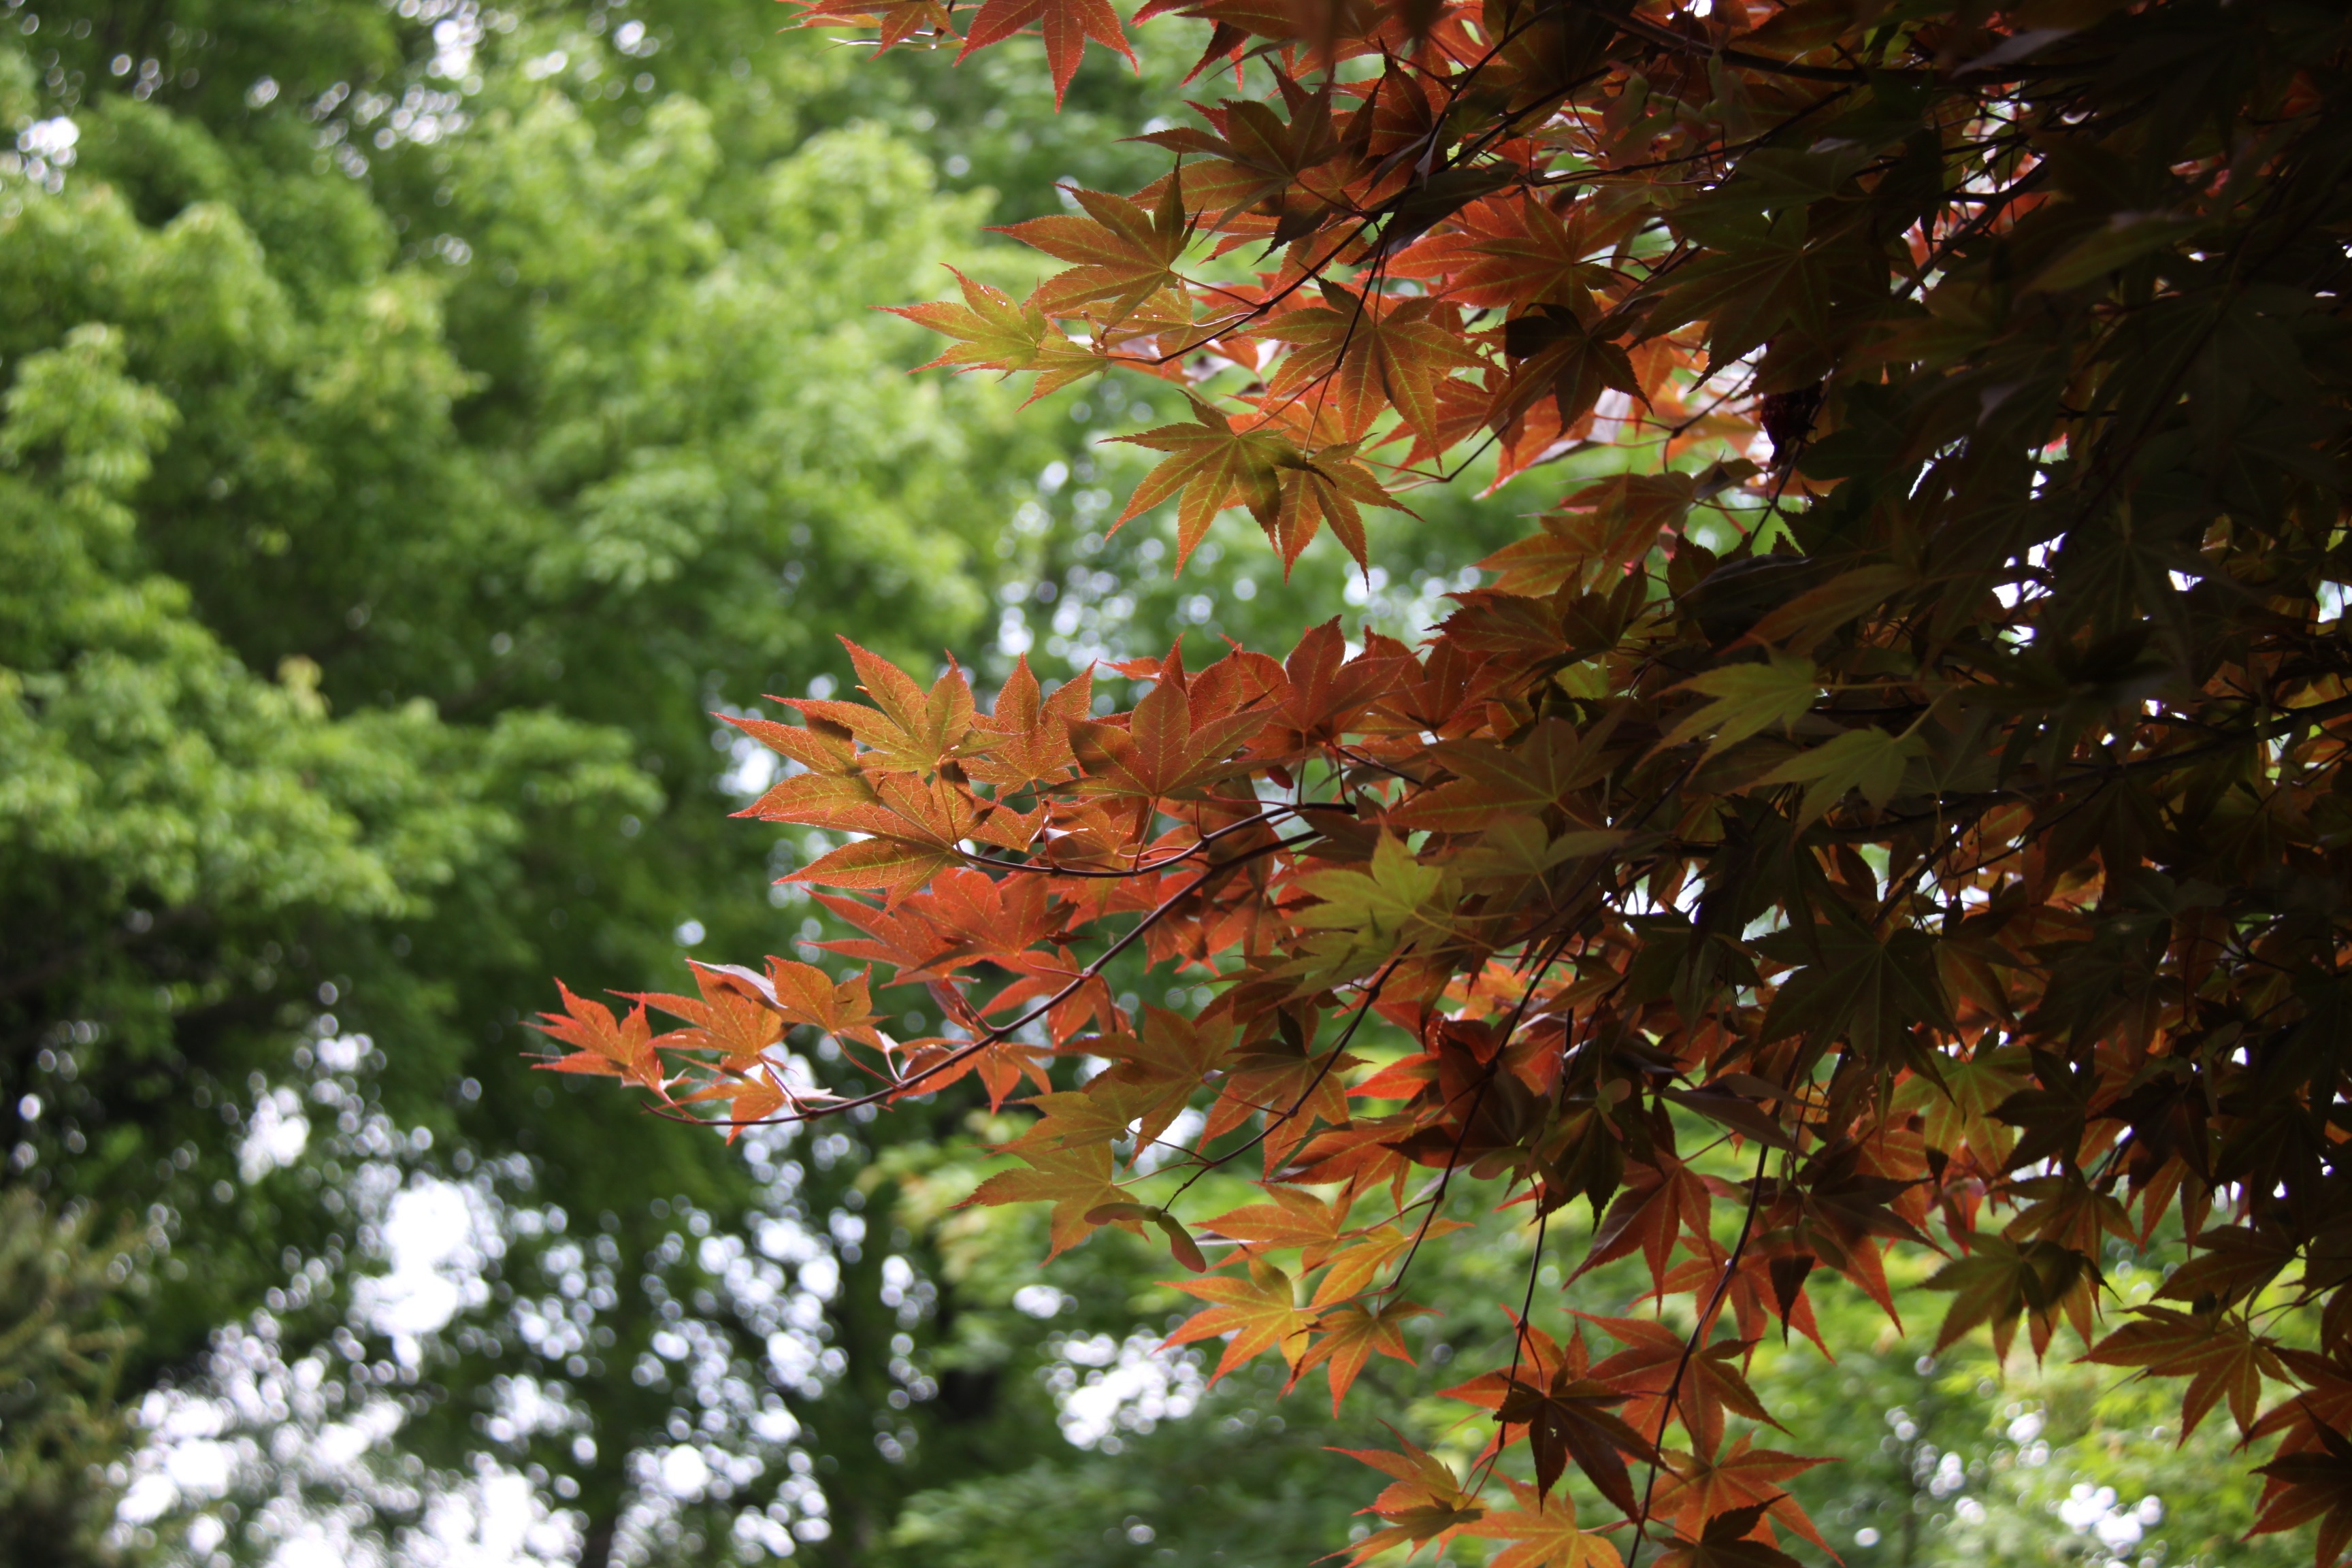
tree, nature, forest, branch, plant, wood, sunlight, leaf, flower, autumn, botany, garden, flora, season, maple tree, shrub, deciduous, flowering plant, woody plant, land plant